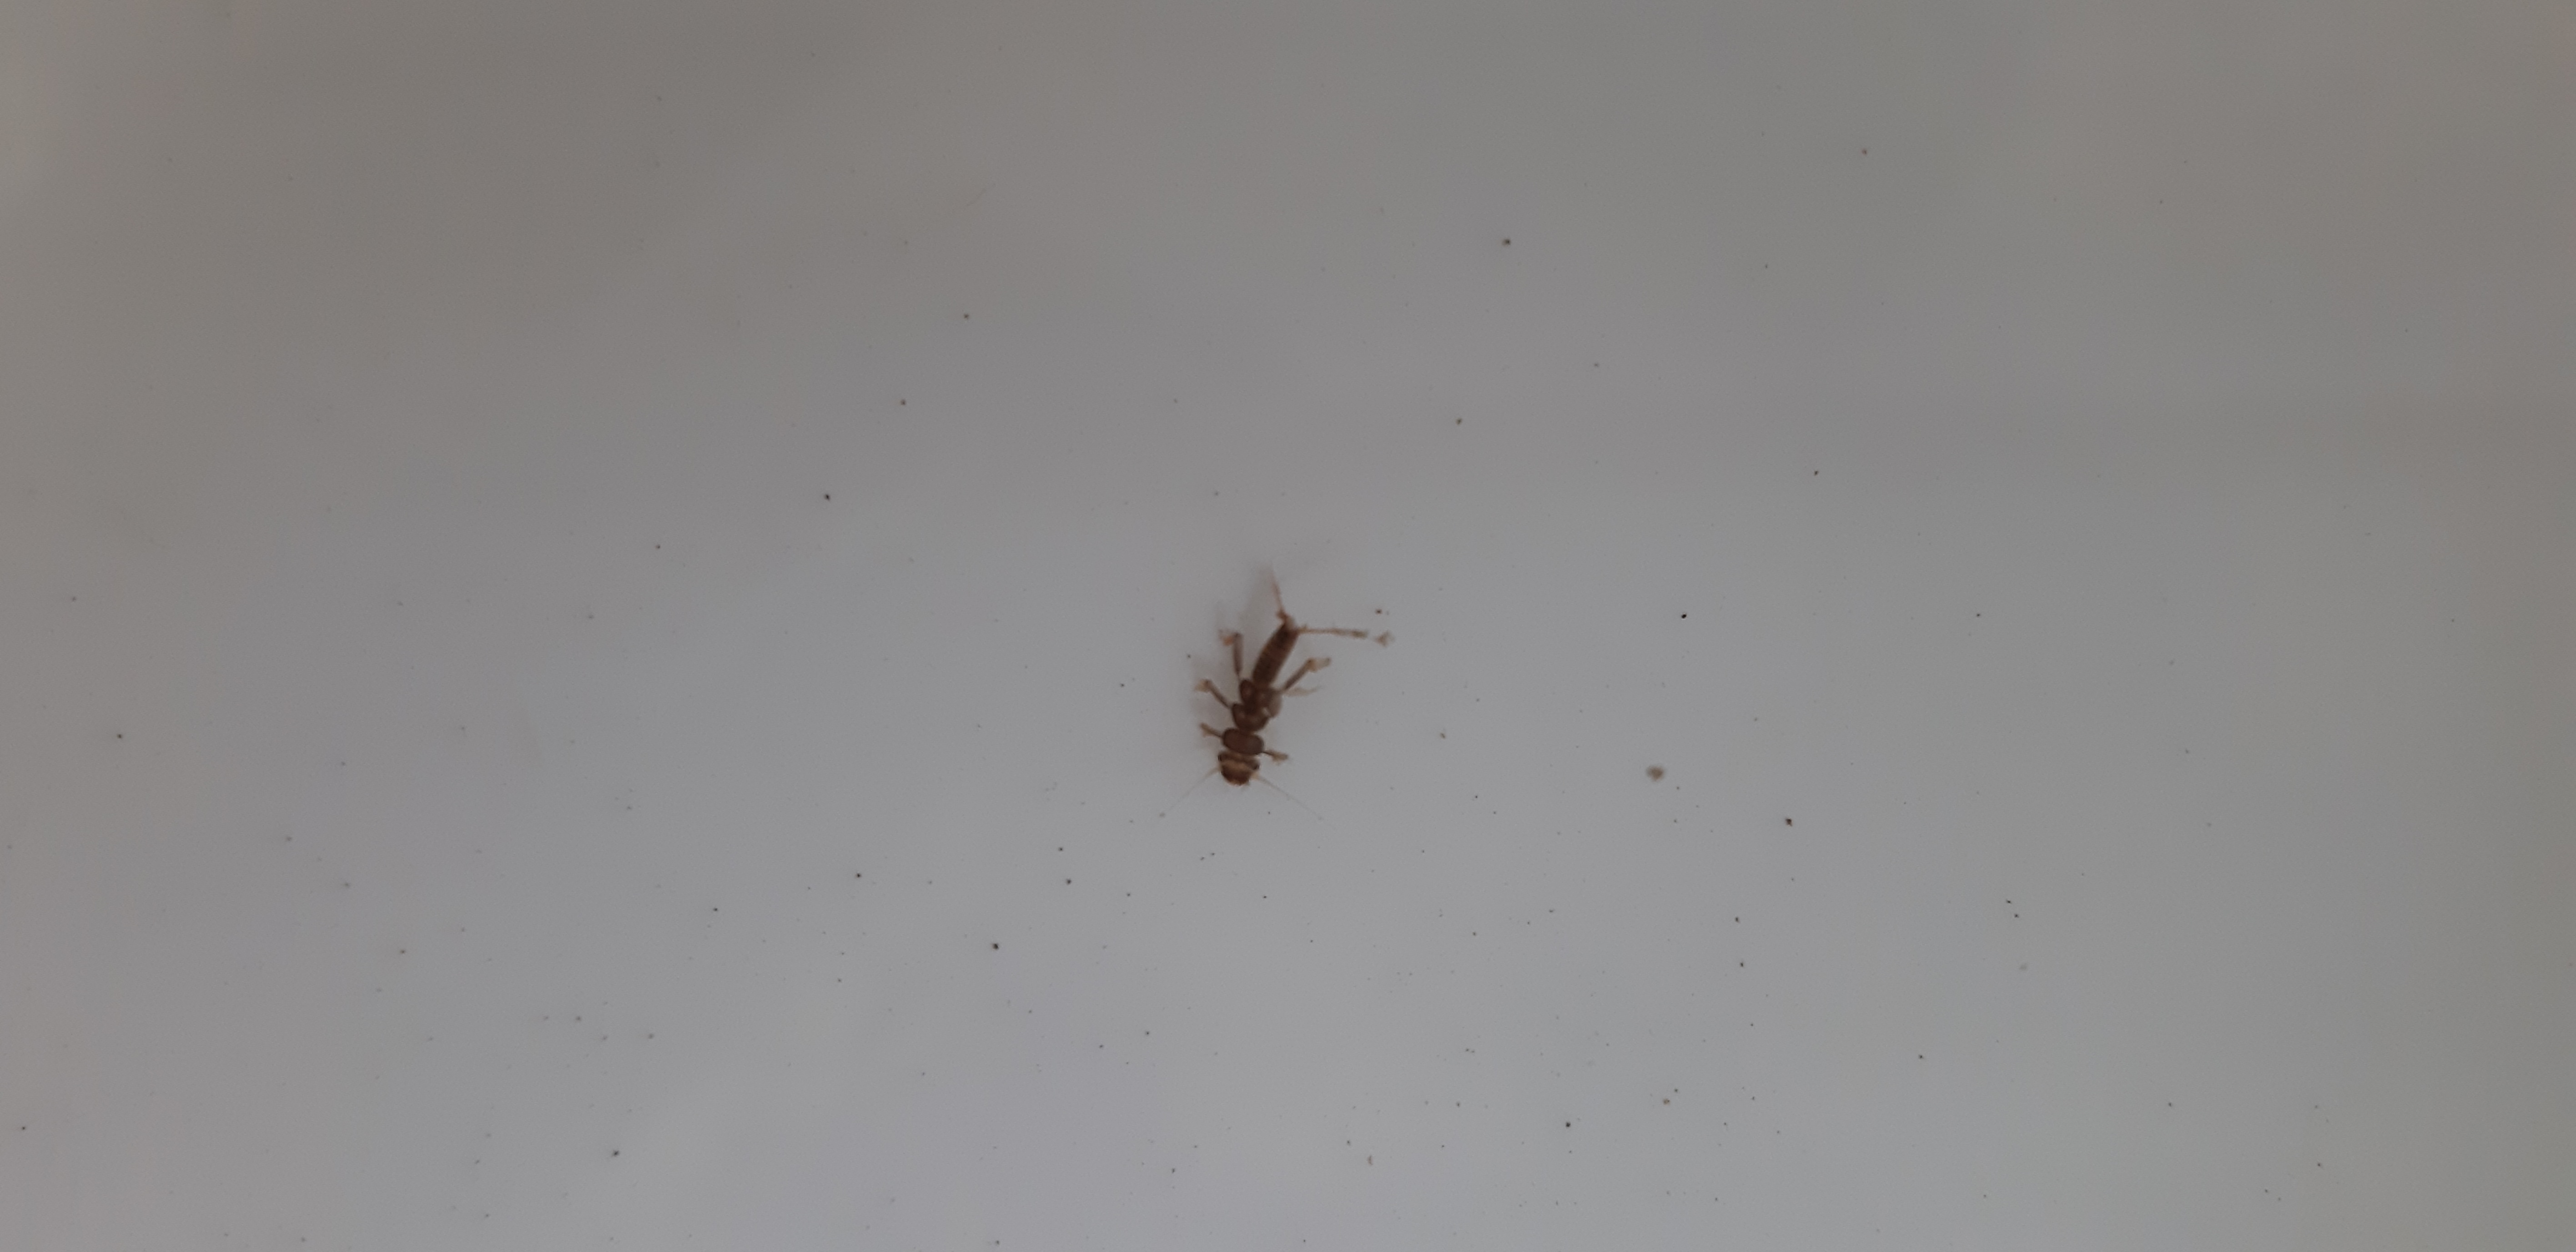
Macroinvertebrate group: stoneflies